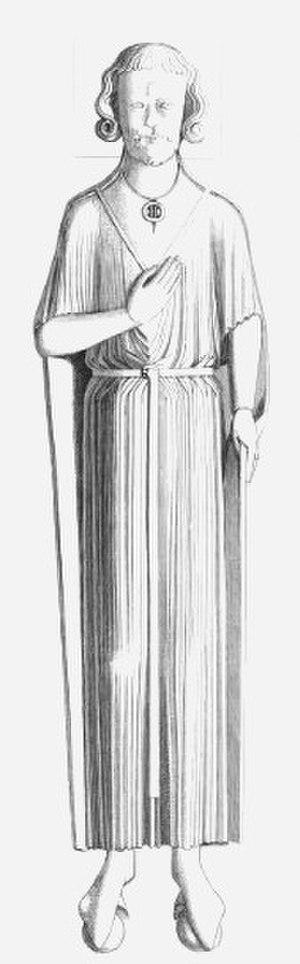
Robert de Gloucester, 1ᵉʳ comte de Gloucester, fut pendant la guerre civile pour la couronne d'Angleterre le commandant en chef du parti de sa demi-sœur Mathilde l'Emperesse et donc, l'opposant au roi en place, Étienne d'Angleterre.